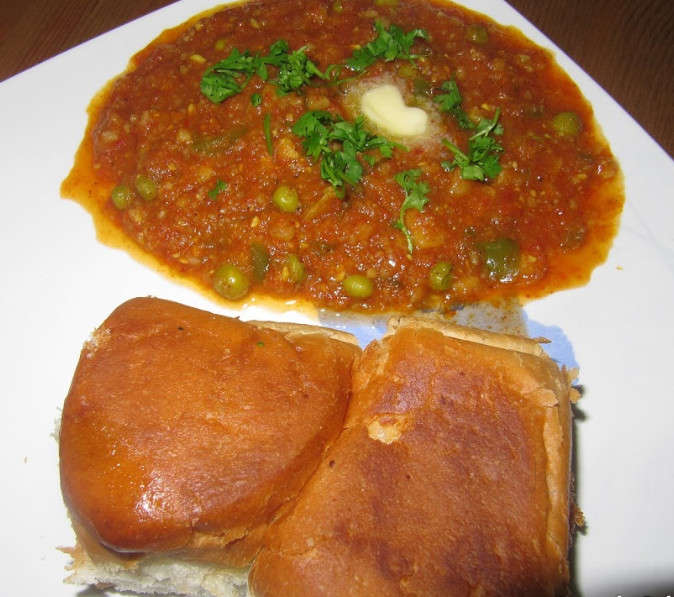
Dish: pav_bhaji